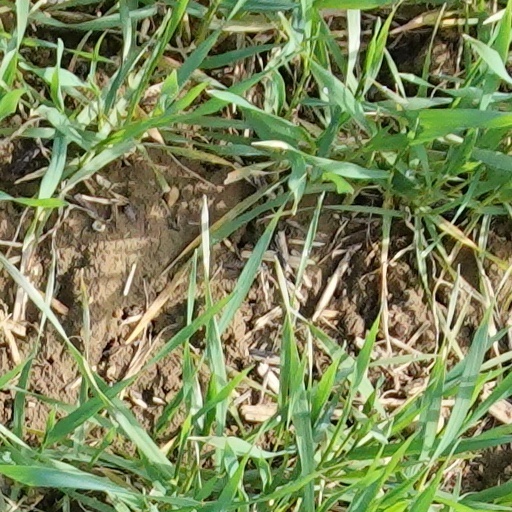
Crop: wheat